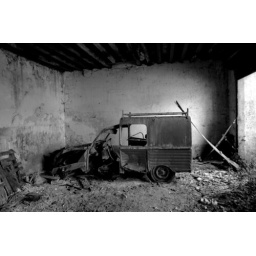
A castle in the forest